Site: brandenburg
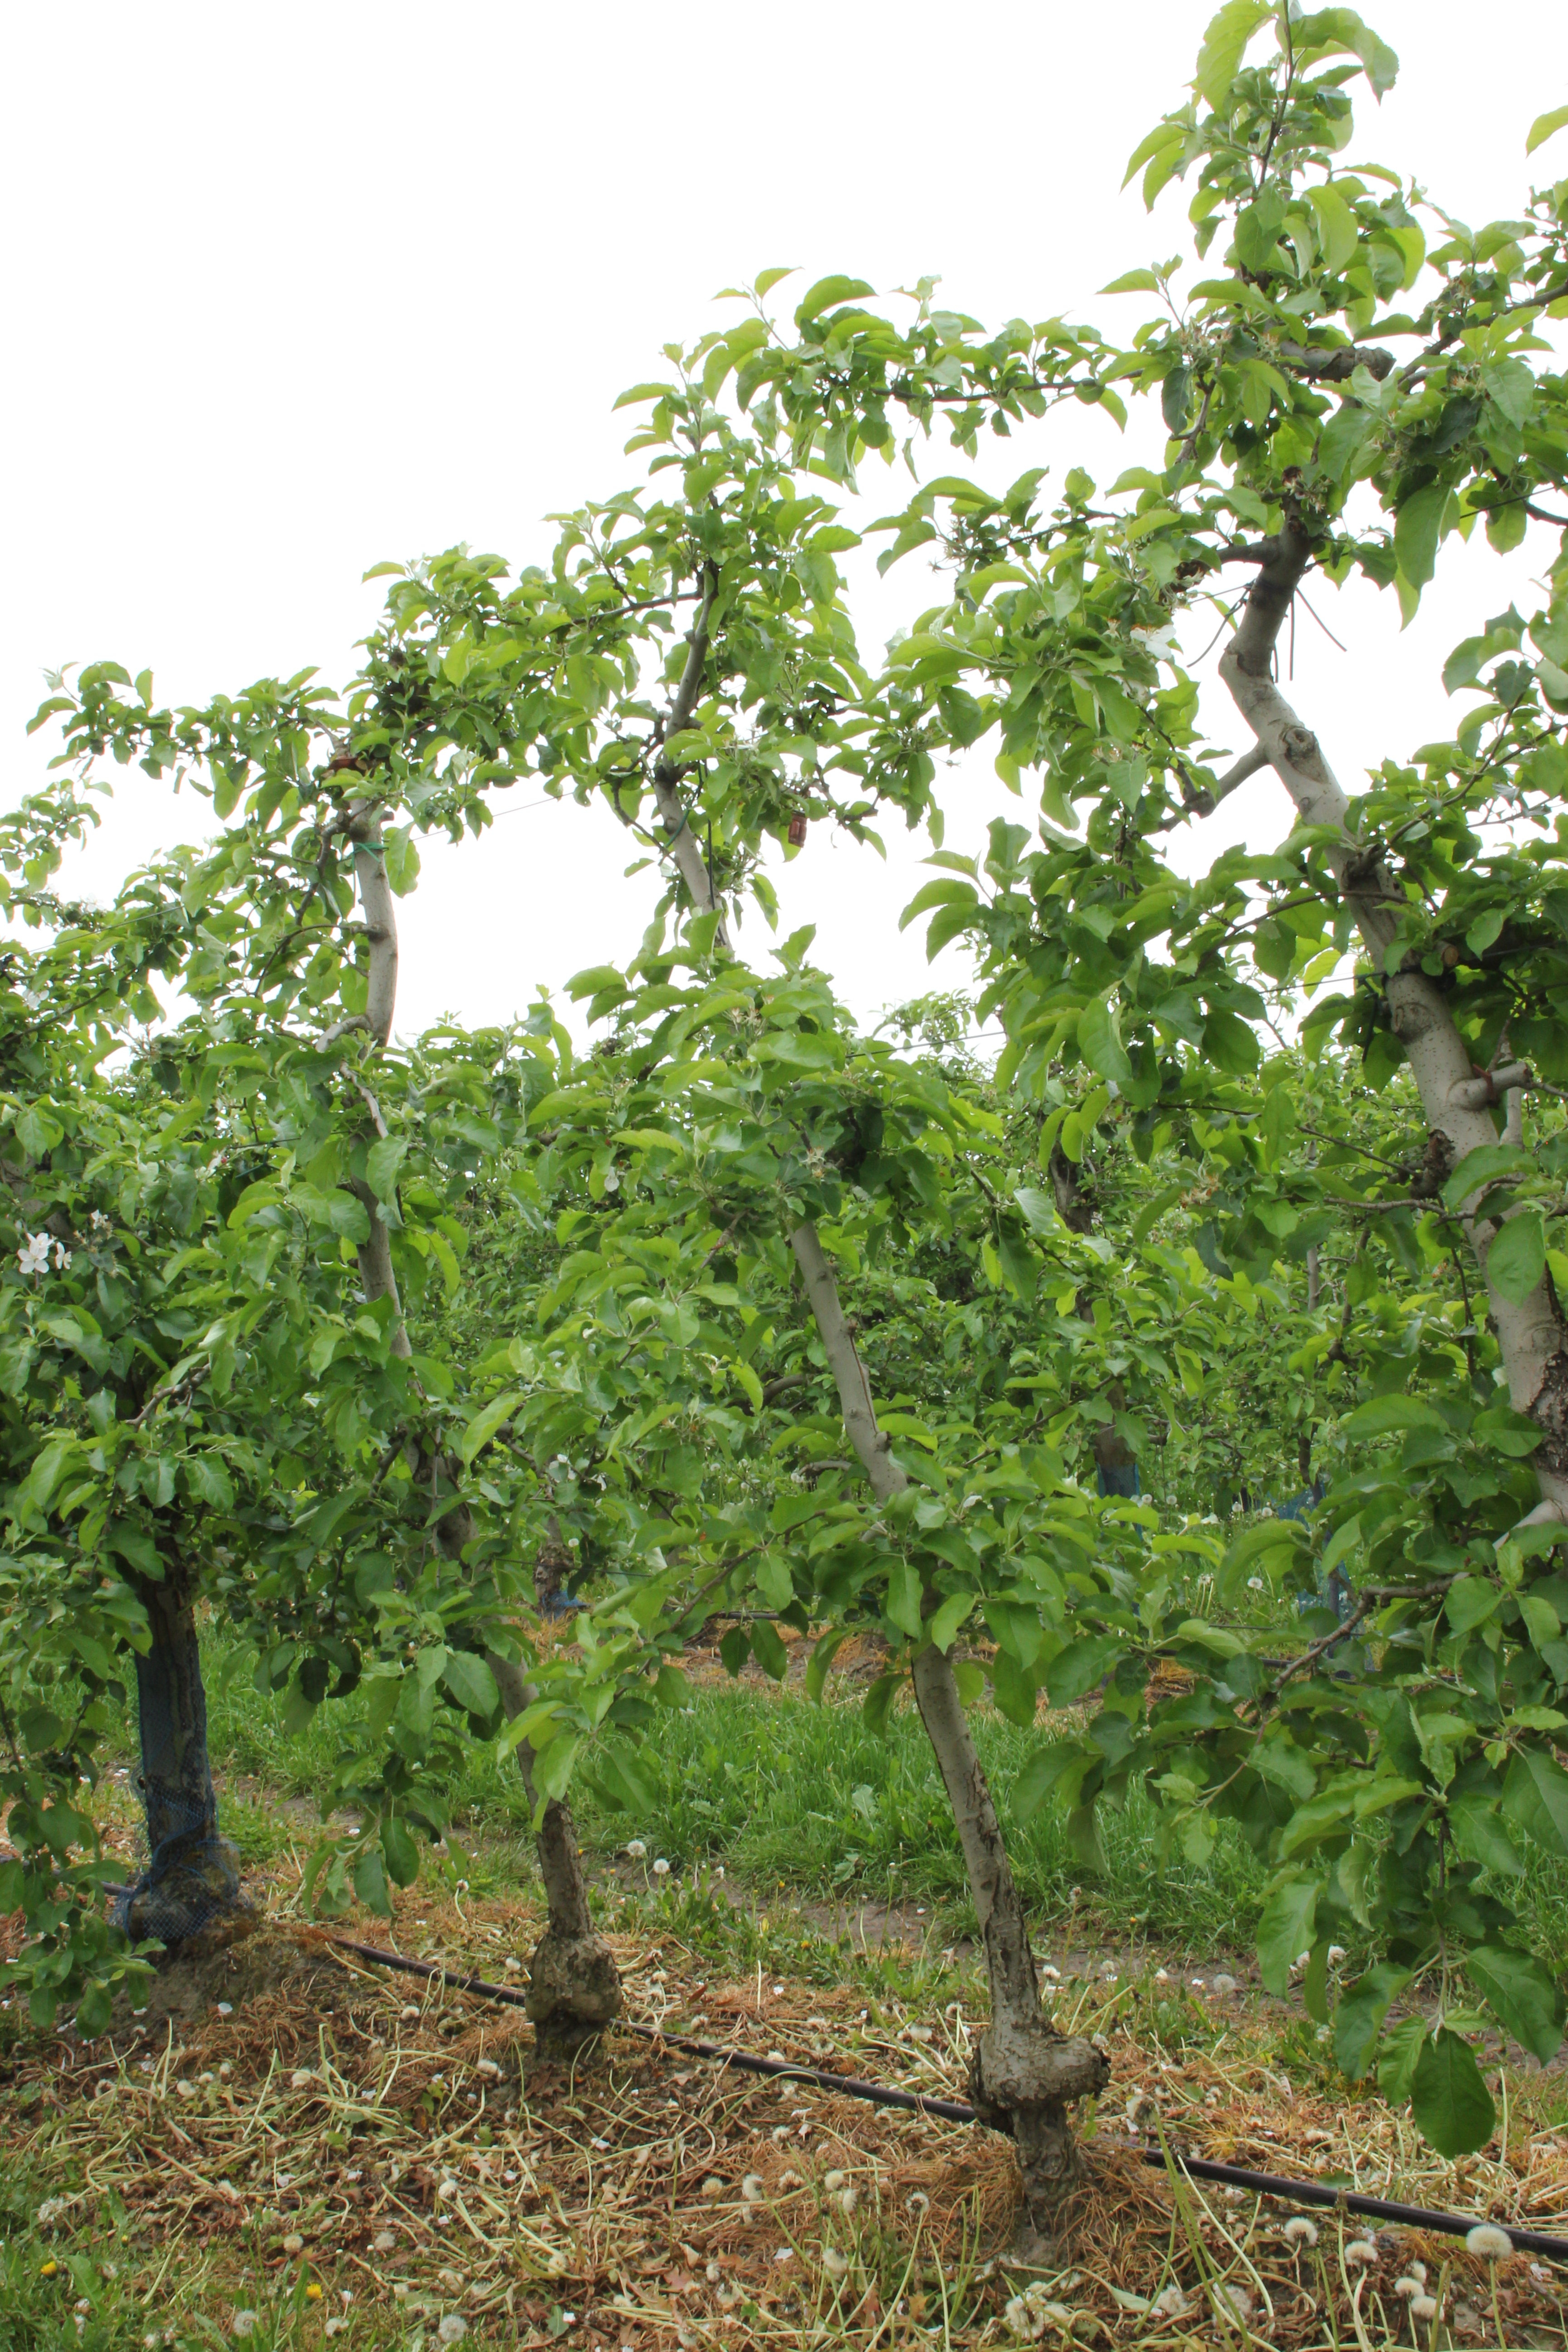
Growth stage (BBCH 67): Flowering